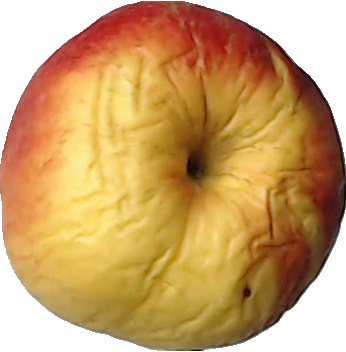
Label: apple_red_yellow_1